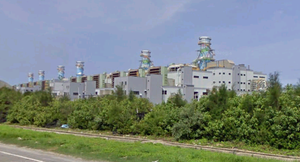
La centrale de Tatan est une centrale thermique alimentée au gaz naturel située à Taïwan.